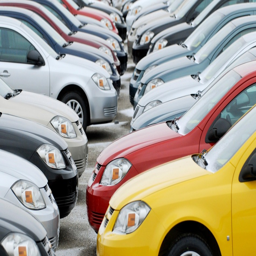
used car values once again -- % growth in april